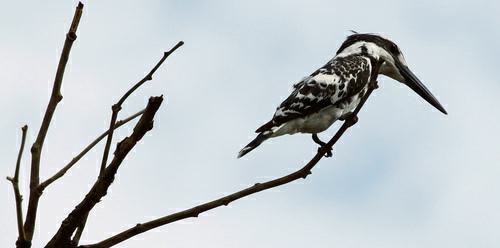
A photo of a pied kingfisher